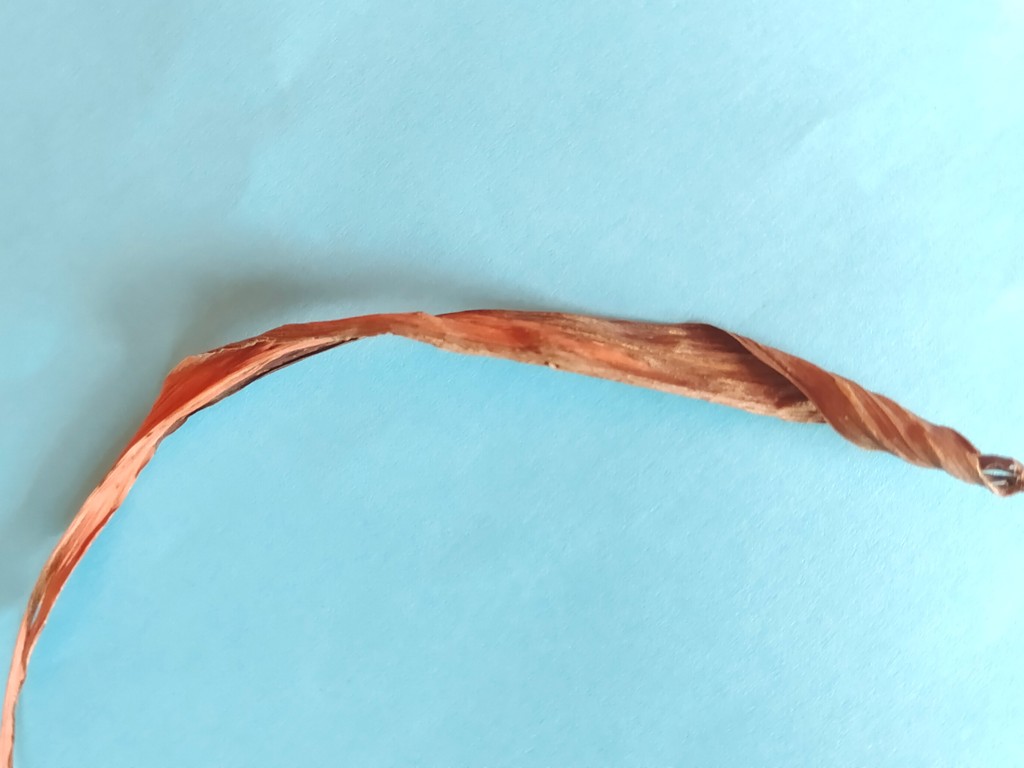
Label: Dried